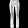
Label: Trouser